Peißenberg Nord station

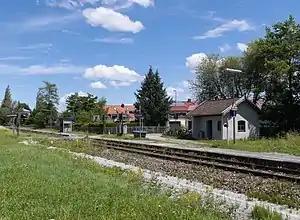
The station in 2017

Peißenberg Nord station is a railway station in the municipality of Peißenberg, in Bavaria, Germany. It is located on the Weilheim–Peißenberg line of Deutsche Bahn.